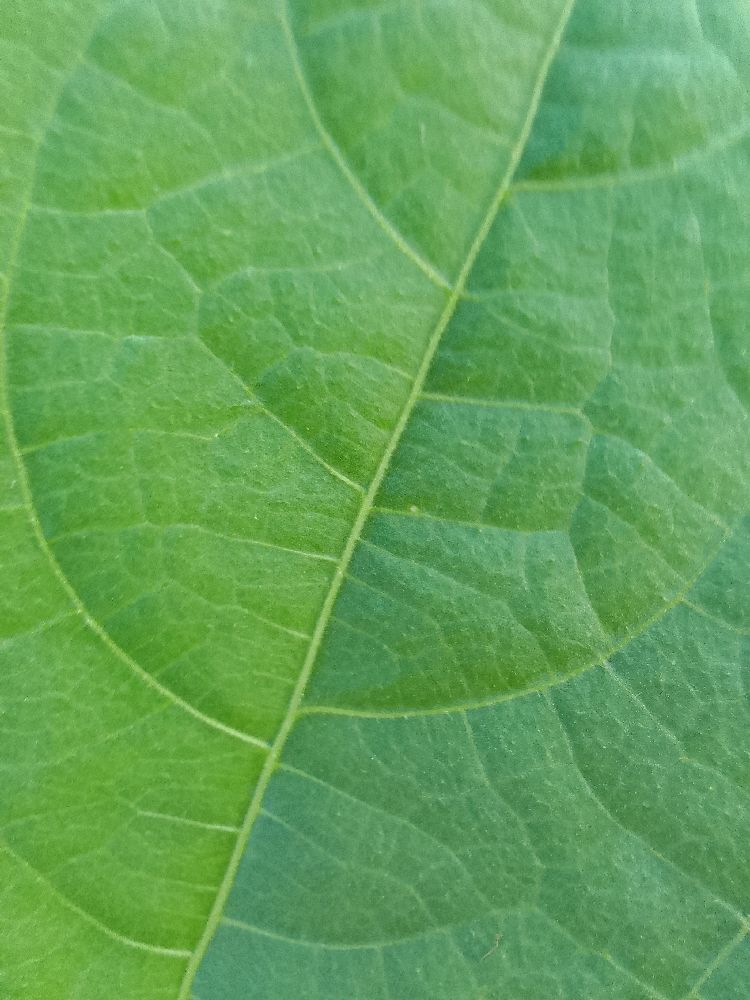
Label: healthy